List of mammals of Argentina

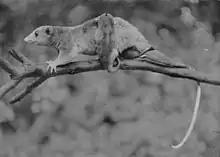
Woolly opossum("Caluromys" sp.)

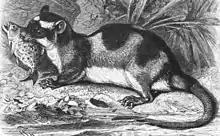
Water opossum

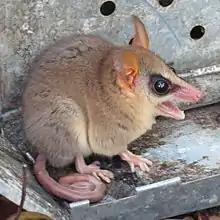
Agile gracile opossum

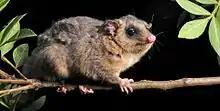
Tate's woolly mouse opossum

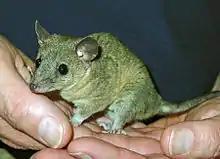
Gray short-tailed opossum

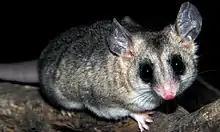
Elegant fat-tailed mouse opossum

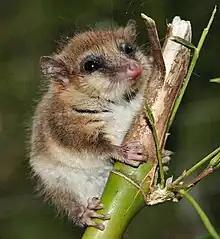
Monito del monte on bamboo

Didelphimorphia is the order of common opossums of the Western Hemisphere. Opossums probably diverged from the basic South American marsupials in the late Cretaceous or early Paleocene. They are small to medium-sized marsupials, about the size of a large house cat, with a long snout and prehensile tail.